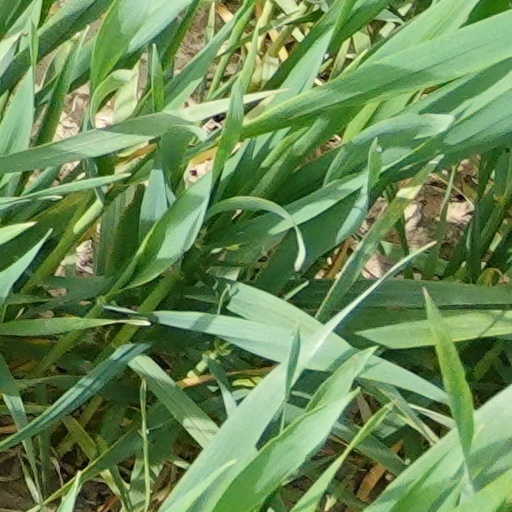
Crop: wheat